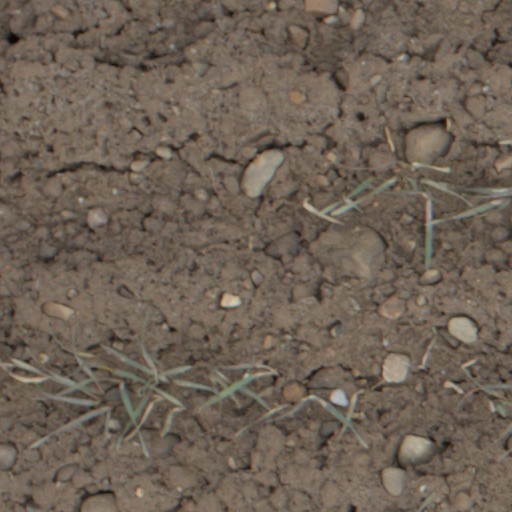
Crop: wheat